Russians in Kazakhstan

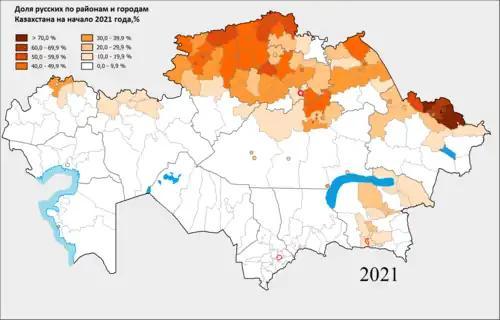
The share Russians by districts and cities of regional and republican subordination Kazakhstan in 2021

In the 1850s, the construction of Russian forts began in southern Kazakhstan including Fort Shevchenko (Fort Alexandrovsky), Kyzylorda (Fort Petrovsky), Kazaly (Kazalinsk) and Almaty (Verniy).